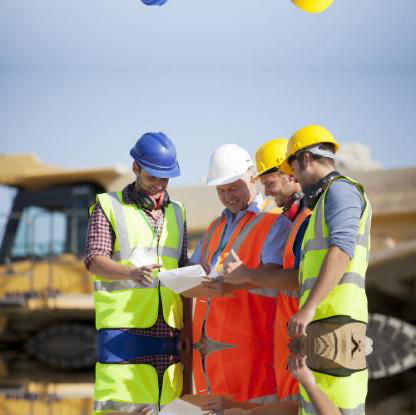
Objects in the image:
label: helmet
label: helmet
label: helmet
label: helmet
label: helmet